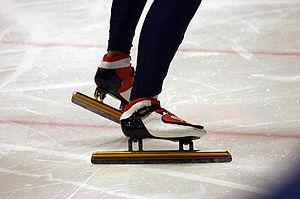
Le patinage de vitesse sur piste courte est un sport similaire au patinage de vitesse sur piste longue. Il naît au début du XXᵉ siècle pour permettre aux patineurs de vitesse de s'entraîner en intérieur ; les spécificités de la piste mènent à la création d'un sport à part entière, dont la première compétition internationale est organisée en 1921.